1995 strikes in France

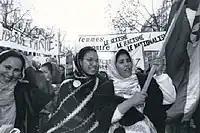
A protest for women's, abortion and labour rights in Paris, November 1995

In late 1995, a series of general strikes were organized in France, mostly in the public sector. The strikes received great popular support, despite paralyzing the country's transportation infrastructure, and other institutions. The strikes occurred in the context of a larger social movement against the reform agenda led by Prime Minister Alain Juppé, and they constituted the largest social movement in France since May 1968. The strikes were provoked by Alain Juppé, when he announced the pay freezes and delay of tax cuts until 1996. This angered the before split unions that banded together against these policy implementations leading to strikes in mid October which stopped and resumed by 10 November and continued on.